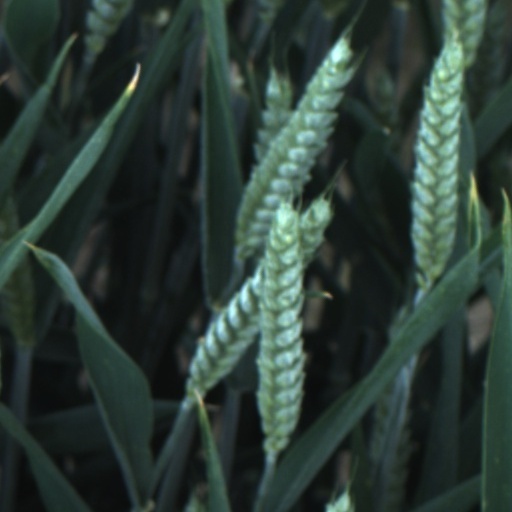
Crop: wheat